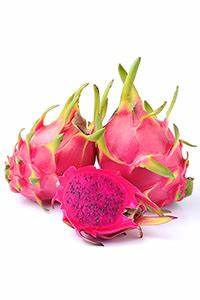
Label: Dragonfruit